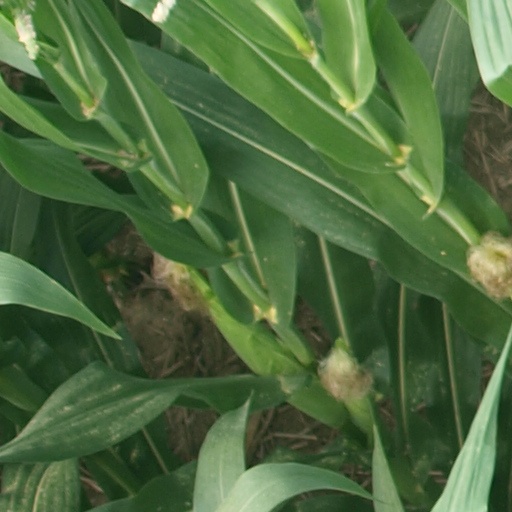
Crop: maize; corn